Hrant Markarian

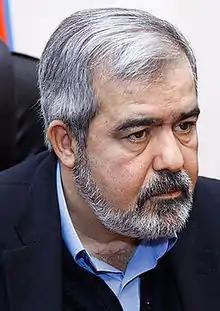

Hrant Hovsepi Markarian (born 1958) is an Armenian politician who previously served as the head of the Armenian Revolutionary Federation party's top executive body, the ARF Bureau.